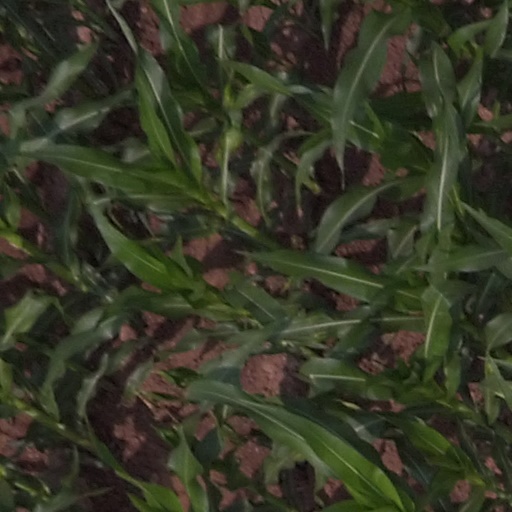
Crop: maize; corn